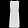
Label: Dress